Live Is Life (film)

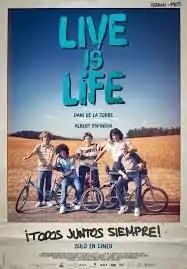

Live Is Life is a 2021 Spanish adventure comedy-drama film directed by Dani de la Torre and written by Albert Espinosa which stars Adrián Baena, Juan del Pozo, Raúl del Pozo, David Rodríguez, and Javier Casellas.